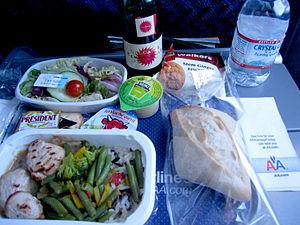
Plateau repas d'American Airlines entre CDG-JFK en juin 2010.
American Airlines est une compagnie aérienne américaine. Elle exploite des vols intérieurs et internationaux depuis ses nombreux hubs basés aux États-Unis. En 2018, c'est la plus grande compagnie aérienne au monde. Elle dessert, avec sa filiale régionale American Eagle plus de 350 destinations dans plus de 50 pays et territoires avec plus de 6700 vols quotidiens. Elle est contrôlée par AMR Corporation dont le siège social se trouve à Fort Worth, aux États-Unis dans l'état du Texas. En 2019, elle est au 68e rang du Fortune 500. American Airlines est membre fondateur de l'alliance Oneworld. En 2013, celle-ci a fusionné avec la compagnie US Airways afin de former la plus grande compagnie aérienne au monde.